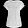
Label: T - shirt / top